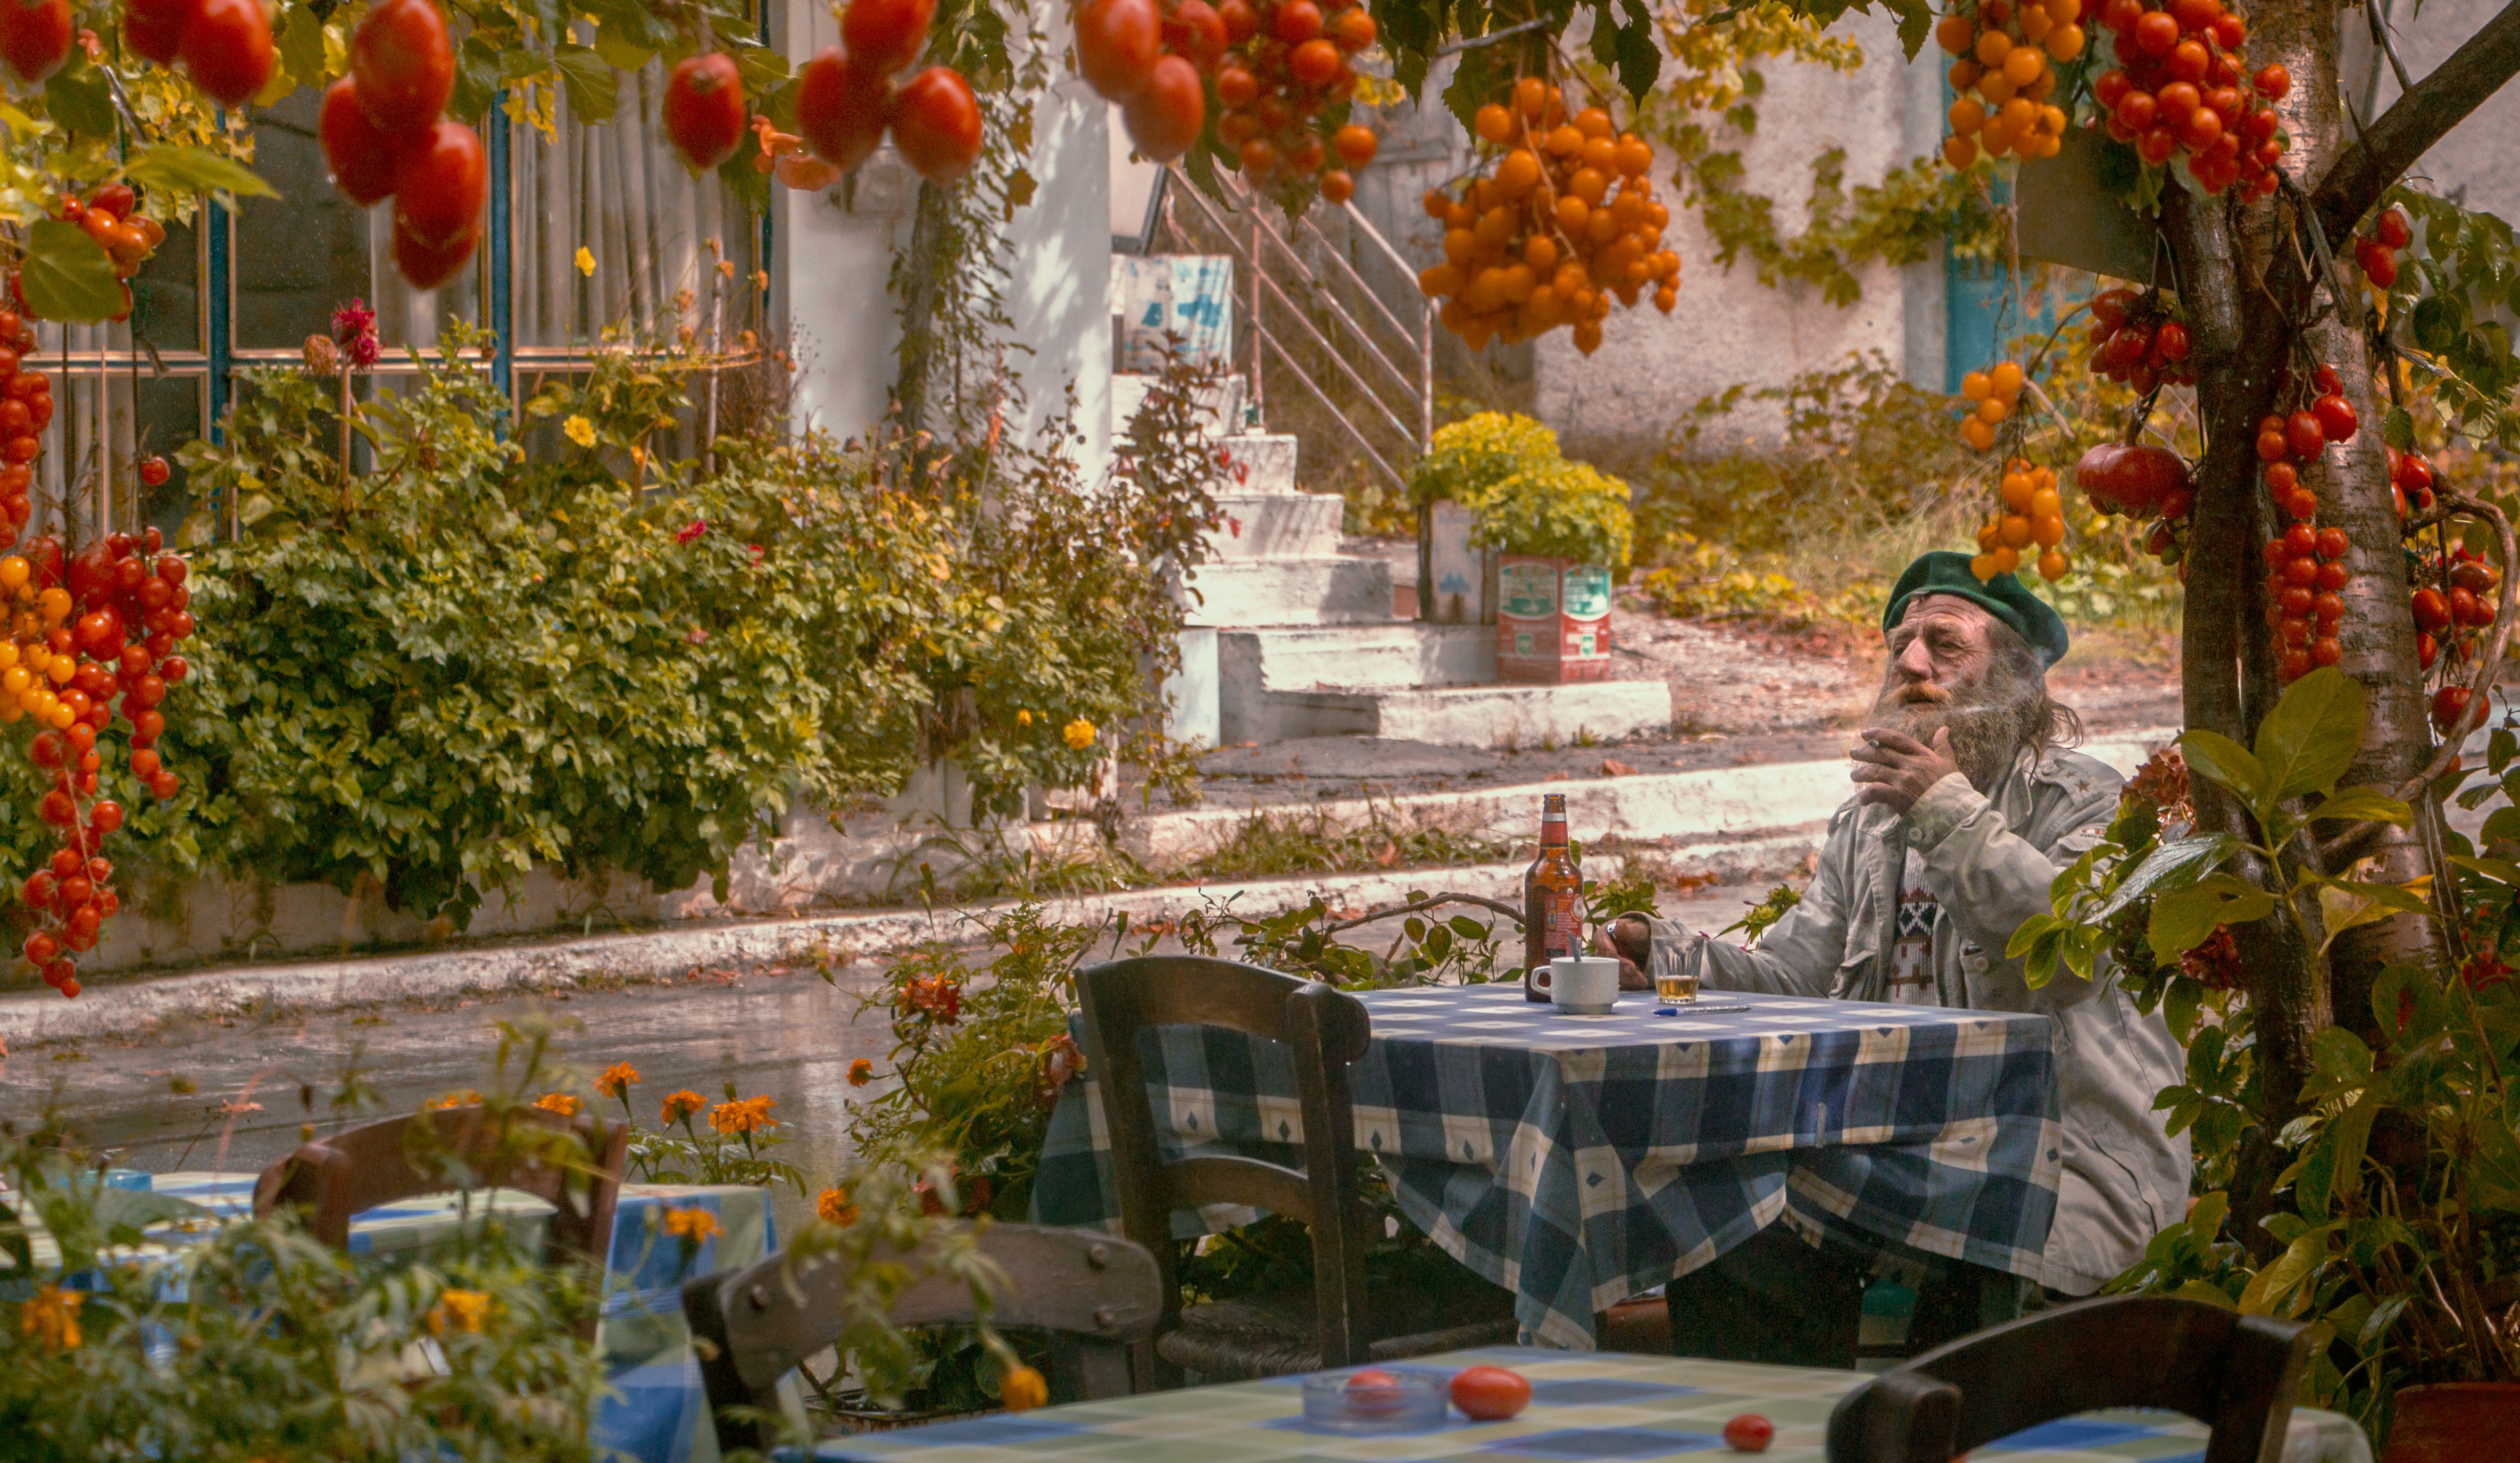
nature, warm, flower, restaurant, old, smoking, meal, food, green, greek, mediterranean, red, harvest, autumn, garden, cigarette, old man, beer, aisle, ceremony, beret, vegetables, tomatoes, memories, greece, senior, frisch, floristry, benefit from, melancholy, bauer, smokes, autumn time, vegetable garden, vegetable growing, tomato fruit, tomato breeding, tomato shrub, bush tomatoes, tomatenrispe, tomato plant, maturity level, floral design, red green, lasithi, flower arranging, plateau mood